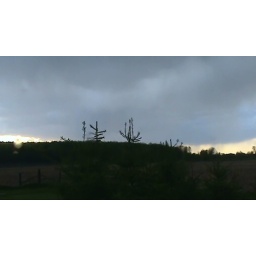
A huge dark rain cloud and the tops of spruce trees in my backyard